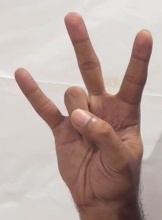
ASL sign: 7